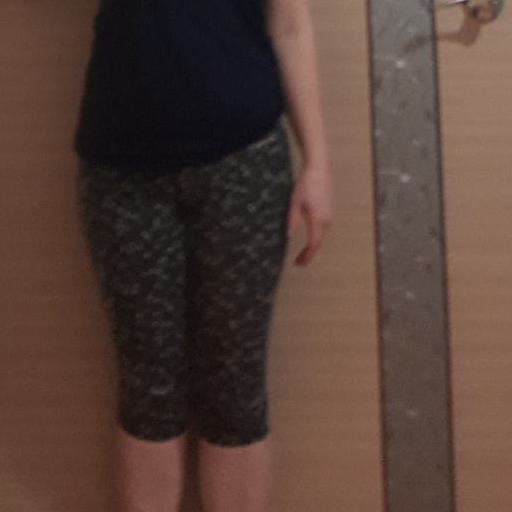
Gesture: no_gesture